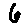
Label: 6